History of the electric vehicle

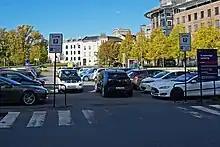
Dedicated free parking lot for electric cars in Oslo. In October 2018, 1 out of every 10 passenger cars on Norwegian roads was a plug-in.

Cumulative global sales of pure electric passenger cars and utility vans passed the 1 million unit milestone in September 2016. Global sales of the Tesla Model S achieved the 150,000 unit milestone in November 2016, four years and five months after its introduction, and just five more months than it took the Nissan Leaf to achieve the same milestone. Norway achieved the milestone of 100,000 all-electric vehicles registered in December 2016. Retail deliveries of the Chevrolet Bolt EV began in the San Francisco Bay Area on 13 December 2016. In December 2016, Nissan reported that Leaf owners worldwide achieved the milestone of driven collectively through November 2016, saving the equivalent of nearly of emissions. Global Nissan Leaf sales passed 250,000 units delivered in December 2016. The Tesla Model S was the world's best-selling plug-in electric car in 2016 for the second year running, with 50,931 units delivered globally.